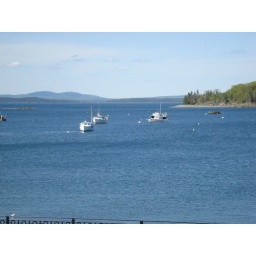
On the road pic. Pix around the water at Bar Harbor Maine.